Sara Nuru

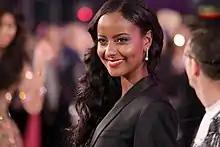
Nuru at the Life Ball 2013

Before Nuru won "Germany's Next Topmodel", she had already been given the opportunity to gain experience as a model for friendly designers after she was approached by a photographer when she was 15 years old. She appeared in a fashion show held in Dresden which also featured cycle 3's winner Jennifer Hof.